Invasion of Kagera

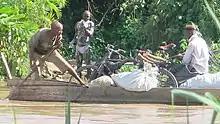
Ugandan traders moving goods from Tanzania over the Kagera River in 2016

Meanwhile, at the front, Tanzanian commanders decided to transport heavy equipment across the Kagera River via pontoon bridge. At 03:00 on 19 November, Tanzanian Lieutenant Colonel Ben Msuya dispatched a contingent to the northern bank to cover a team which was assembling the pontoons. Within three hours the bridge was completed, and the Tanzanians began clearing mines they had left behind along the northern bank before the Ugandan invasion. One soldier was killed and three wounded when they accidentally detonated a mine, but by 12:00 all of the other mines had been removed. On 20 November Tanzanian patrols began exploring the area along the northern bank of the Kagera River, discovering dead civilians and destroyed property left by the Uganda Army. Two days later patrols reached the Ugandan border, finding no Ugandan troops except for a small contingent in Minziro, which they did not engage. Ugandan command and control descended into chaos amid the counter-offensive, and only a few officers attempted to organise any resistance. Four Ugandan MiG-21s carried out air raids amid Operation Chakaza, attempting to bomb the Bukoba air strip and the Mwanza airfield. The attack on Bukoba caused minimal damage, while the two planes that targeted Mwanza were hit by anti-aircraft fire. One MiG crashed and its pilot was taken prisoner, while the other, piloted by Ali Kiiza, managed to return to Entebbe.